Ozoir-la-Ferrière station

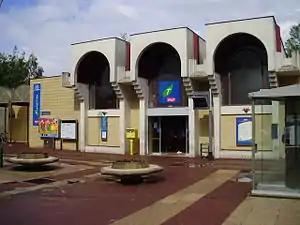
Station entrance in 2010

Ozoir-la-Ferrière is a French railway station in Ozoir-la-Ferrière, in the Seine-et-Marne department in the Île-de-France region. It is served by RER E.